Brega pop

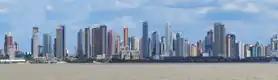
Calypso from Pará originated in the city of Belém.

With the rise of brega in the state of Pará in the 1990s, the rhythm began to increase on the outskirts of Pará. As a result, Pará musicians quickly came up with the idea of fusing brega with the state's traditional rhythms such as "lambada, carimbó, guitarrada," and "siriá", as well as Caribbean rhythms such as calypso from Trinidad and Tobago and ska and reggae from Jamaica, as well as Caribbean rhythms such as calypso from Trinidad and Tobago and ska and reggae from Jamaica, which contained lyrics that criticized the colonialism of the time. These Caribbean styles arrived in Pará across the state border with the Guianas. The mixture of these new sounds with Pará's brega influenced a new strand called "brega pop" or "brega Calypso", which also came to be called Calypso, just like Caribbean's original. The name "brega pop" was coined by broadcasters Jorge Reis, Rosenildo Franco, and Marquinho Pinheiro, who noticed a more pop feel to this new genre compared to the old brega. With lyrics that still generally dealt with disillusionment, abusive relationships, and love betrayals, typical of brega lyrics - although often veering into explicit eroticization, Pará's "calypso" distanced itself from its main strand, as it was characterized by a faster rhythm, with an emphasis on the chord of the guitars, brass instruments and a strong sonic weight in the drums. Various music producers, such as Dedê Borges, Hélio Silva, Manoel Cordeiro, Cléo Pinheiro, Tonny Brasil and Cláudio Lemos, produced countless artists who were very successful, expanding "Brega Pop" throughout the North and Northeast!